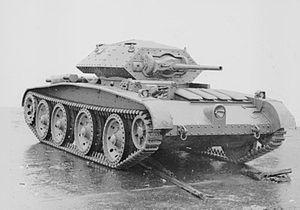
Le Covenanter est un char de combat britannique de la Seconde Guerre mondiale. C'est le premier char Cruiser à recevoir un nom, donné d'après les Covenantaires, une faction religieuse écossaise du XVIIᵉ siècle.